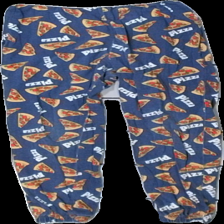
View: front
Type: Pajamas
Category: Children
Brand: Lindex
Colors: Blue, White, Beige, Multicolor
Material: ?
Pattern: Other
Cut: Regular
Size: 128
Season: All
Damage location: top right
Damage 2 location: top center
Damage 3 location: middle right
Price range: <50
Recommended usage: Export
Description: blå pyjamas byxor med pizza och text över hela, urtvättad
Comment: urtvättade